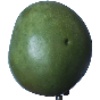
Label: mango